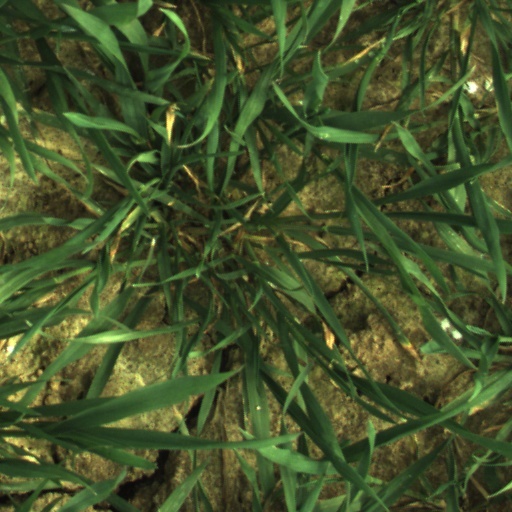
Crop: wheat